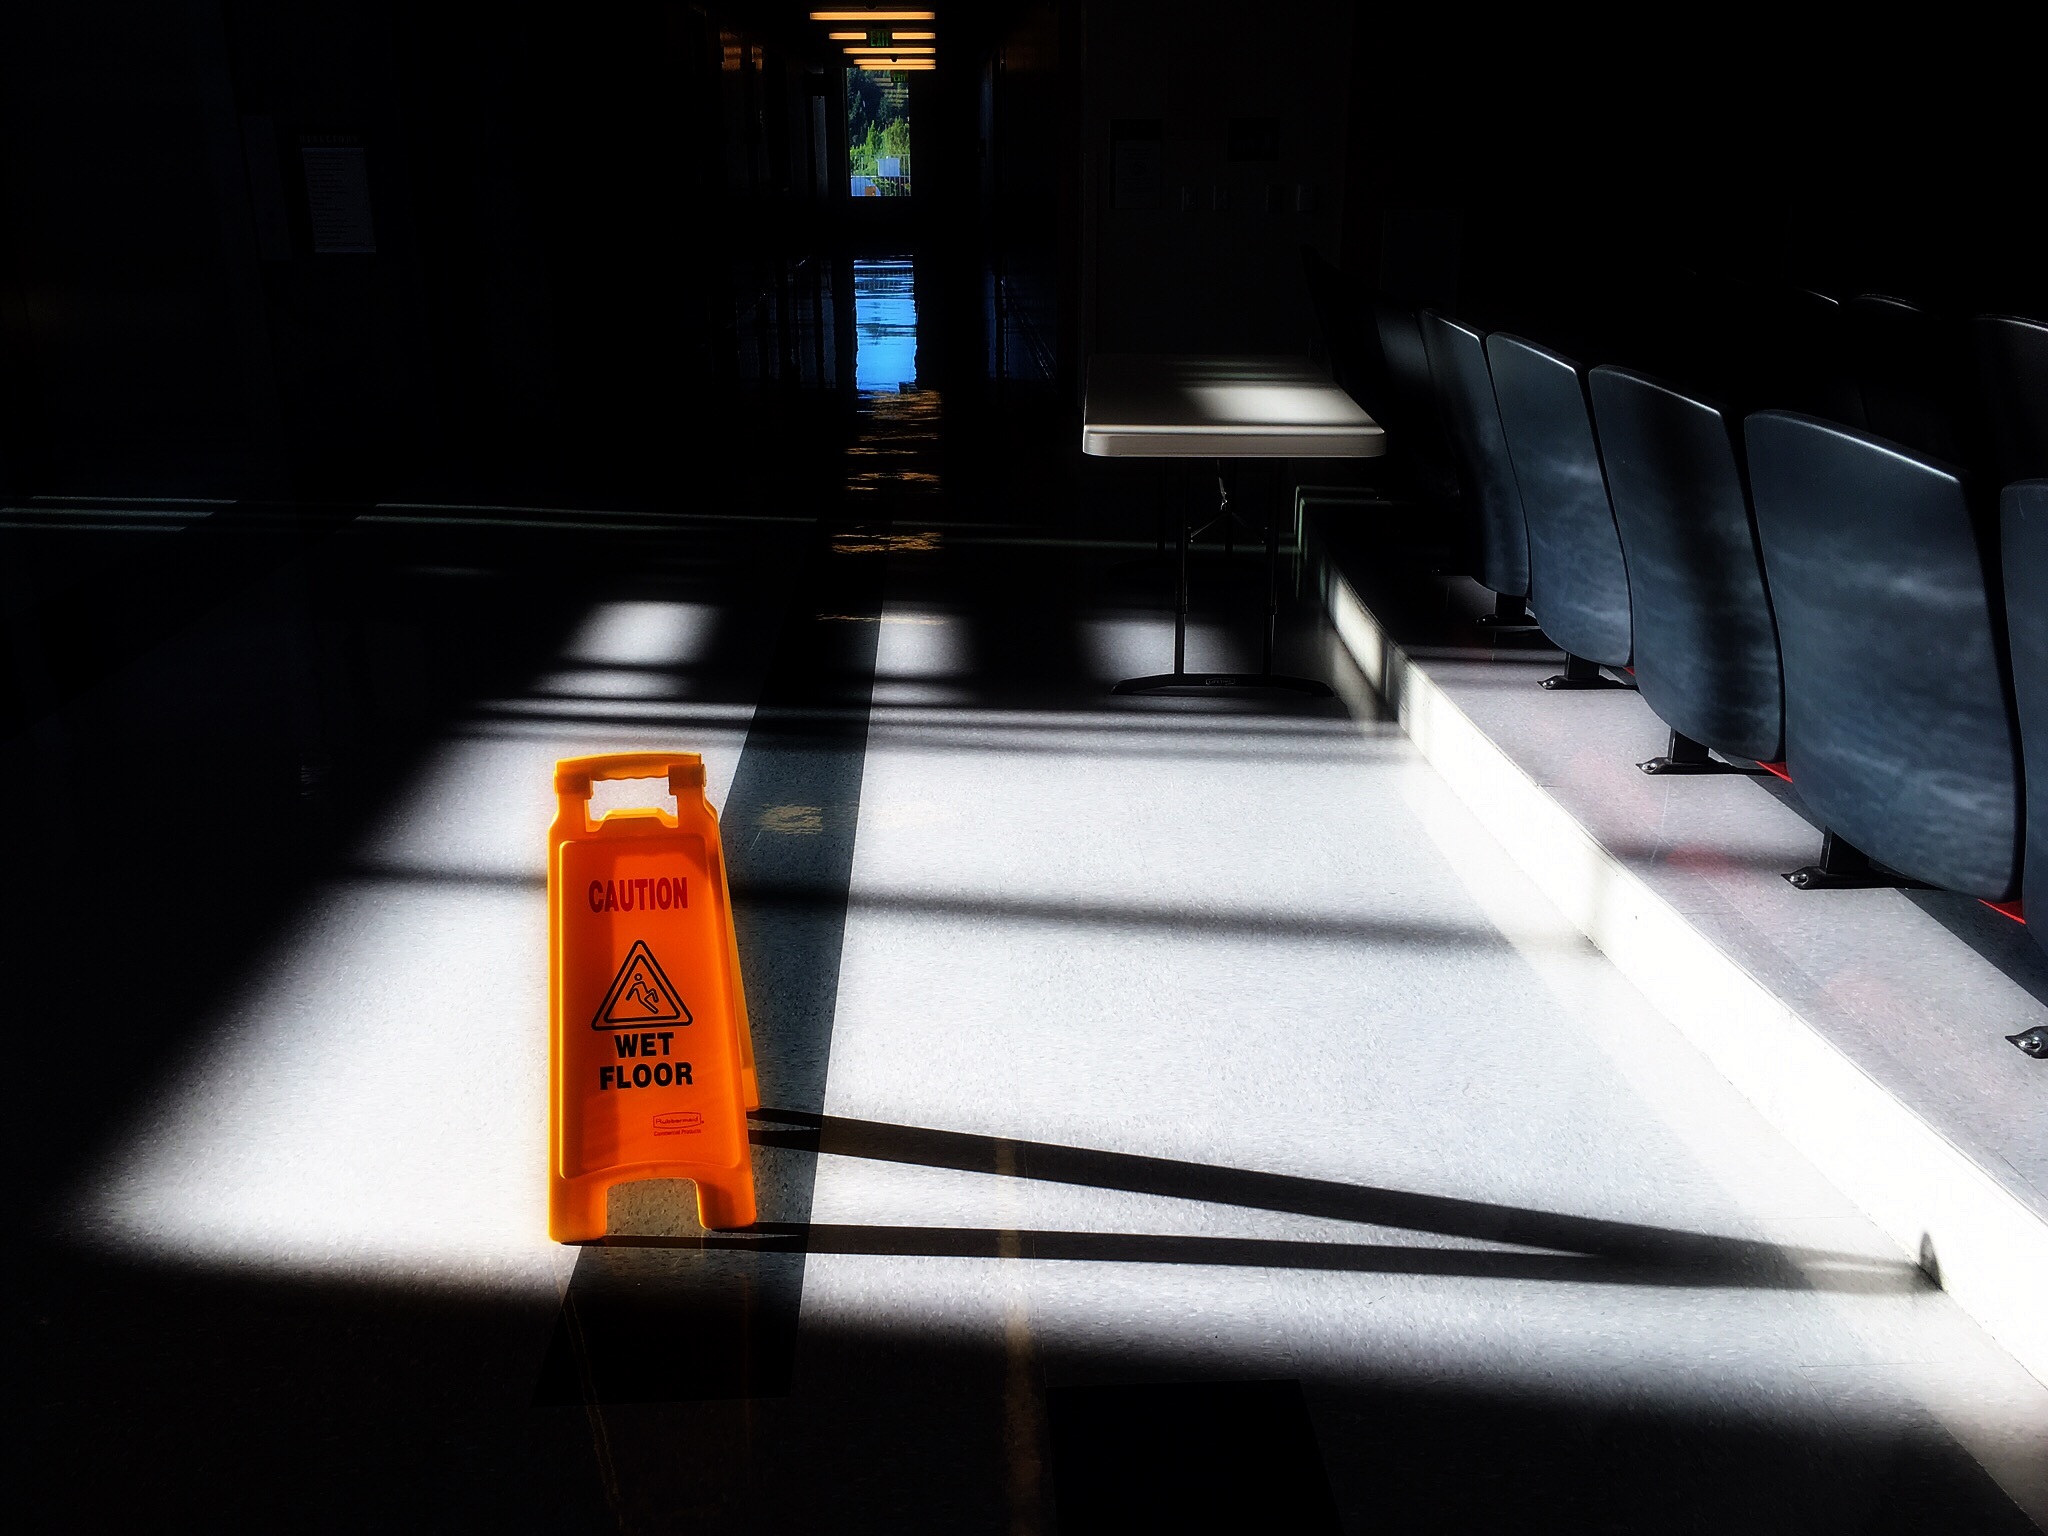
table, light, floor, glass, vehicle, darkness, black, furniture, indoors, hallway, corridor, school, caution, cleaning, shape, college, screenshot, automotive exterior